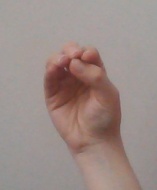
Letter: ha